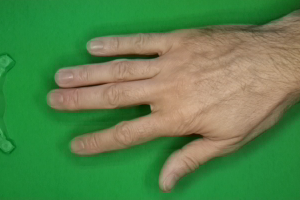
Label: paper